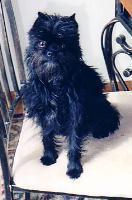
affenpinscher